Maximum Risk

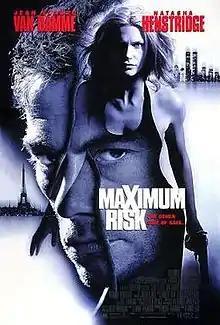
Theatrical release poster

Maximum Risk is a 1996 American action thriller film directed by Hong Kong director Ringo Lam in his American directorial debut, and starring Jean-Claude Van Damme and Natasha Henstridge. The plot follows French police detective Alain Moreau (Van Damme) as he becomes entangled in an international conspiracy encompassing Russian gangsters and corrupt American officials, with various parties after his life because of his uncanny resemblance to a dead mob informant. His only ally appears to be his doppelganger's girlfriend, Alex Bartlett (Henstridge).